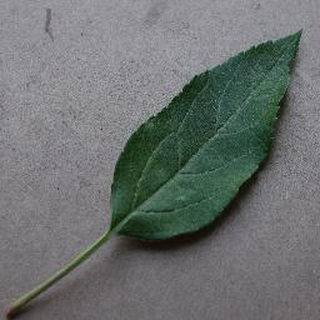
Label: healthy_apple